Drachenfels (Siebengebirge)

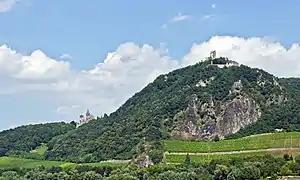
Drachenfels, view from Mehlem

The Drachenfels ("Dragon's Rock") is a hill in the Siebengebirge uplands between Königswinter and Bad Honnef in Germany. The hill was formed by rising magma that could not break through to the surface, and then cooled and became solid underneath. It is the subject of much tourism and romanticism in the North Rhine-Westphalia area.